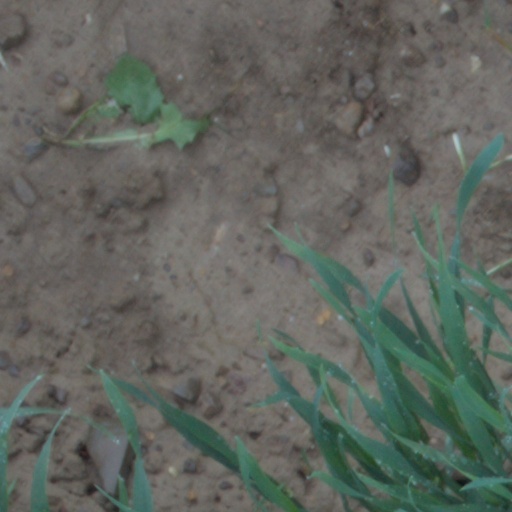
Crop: wheat